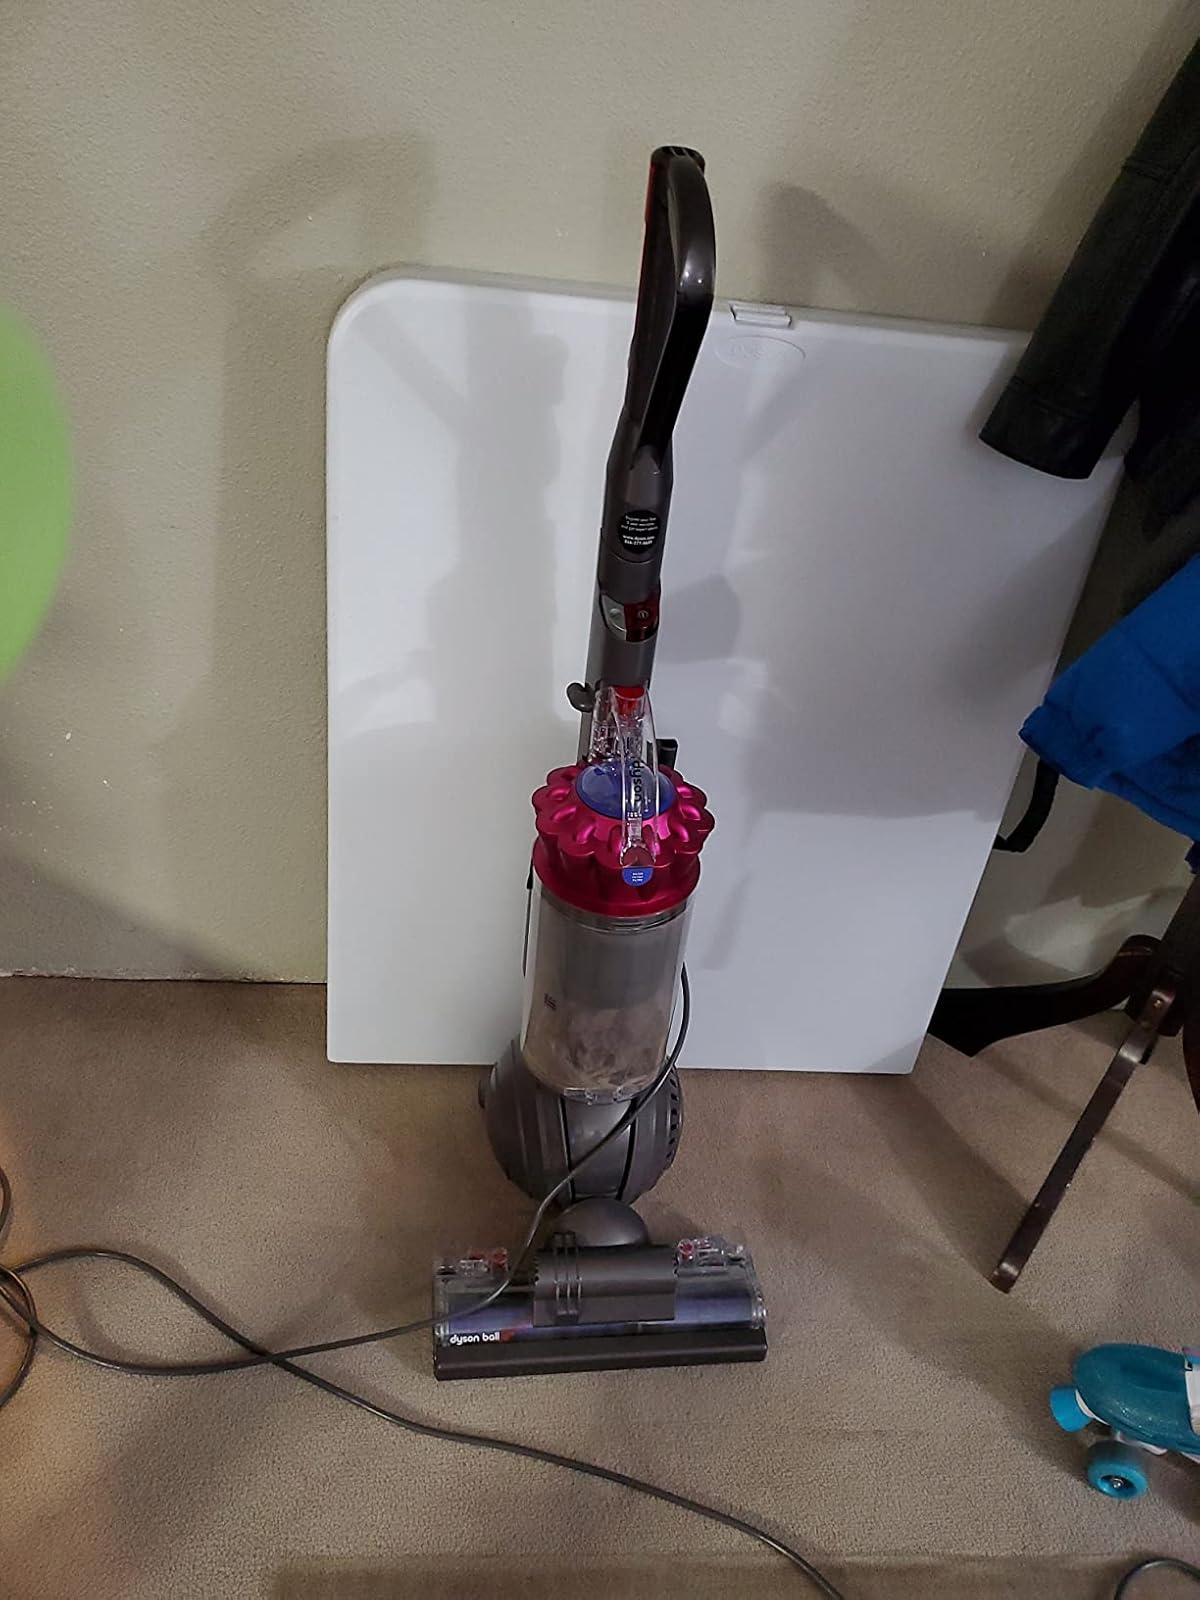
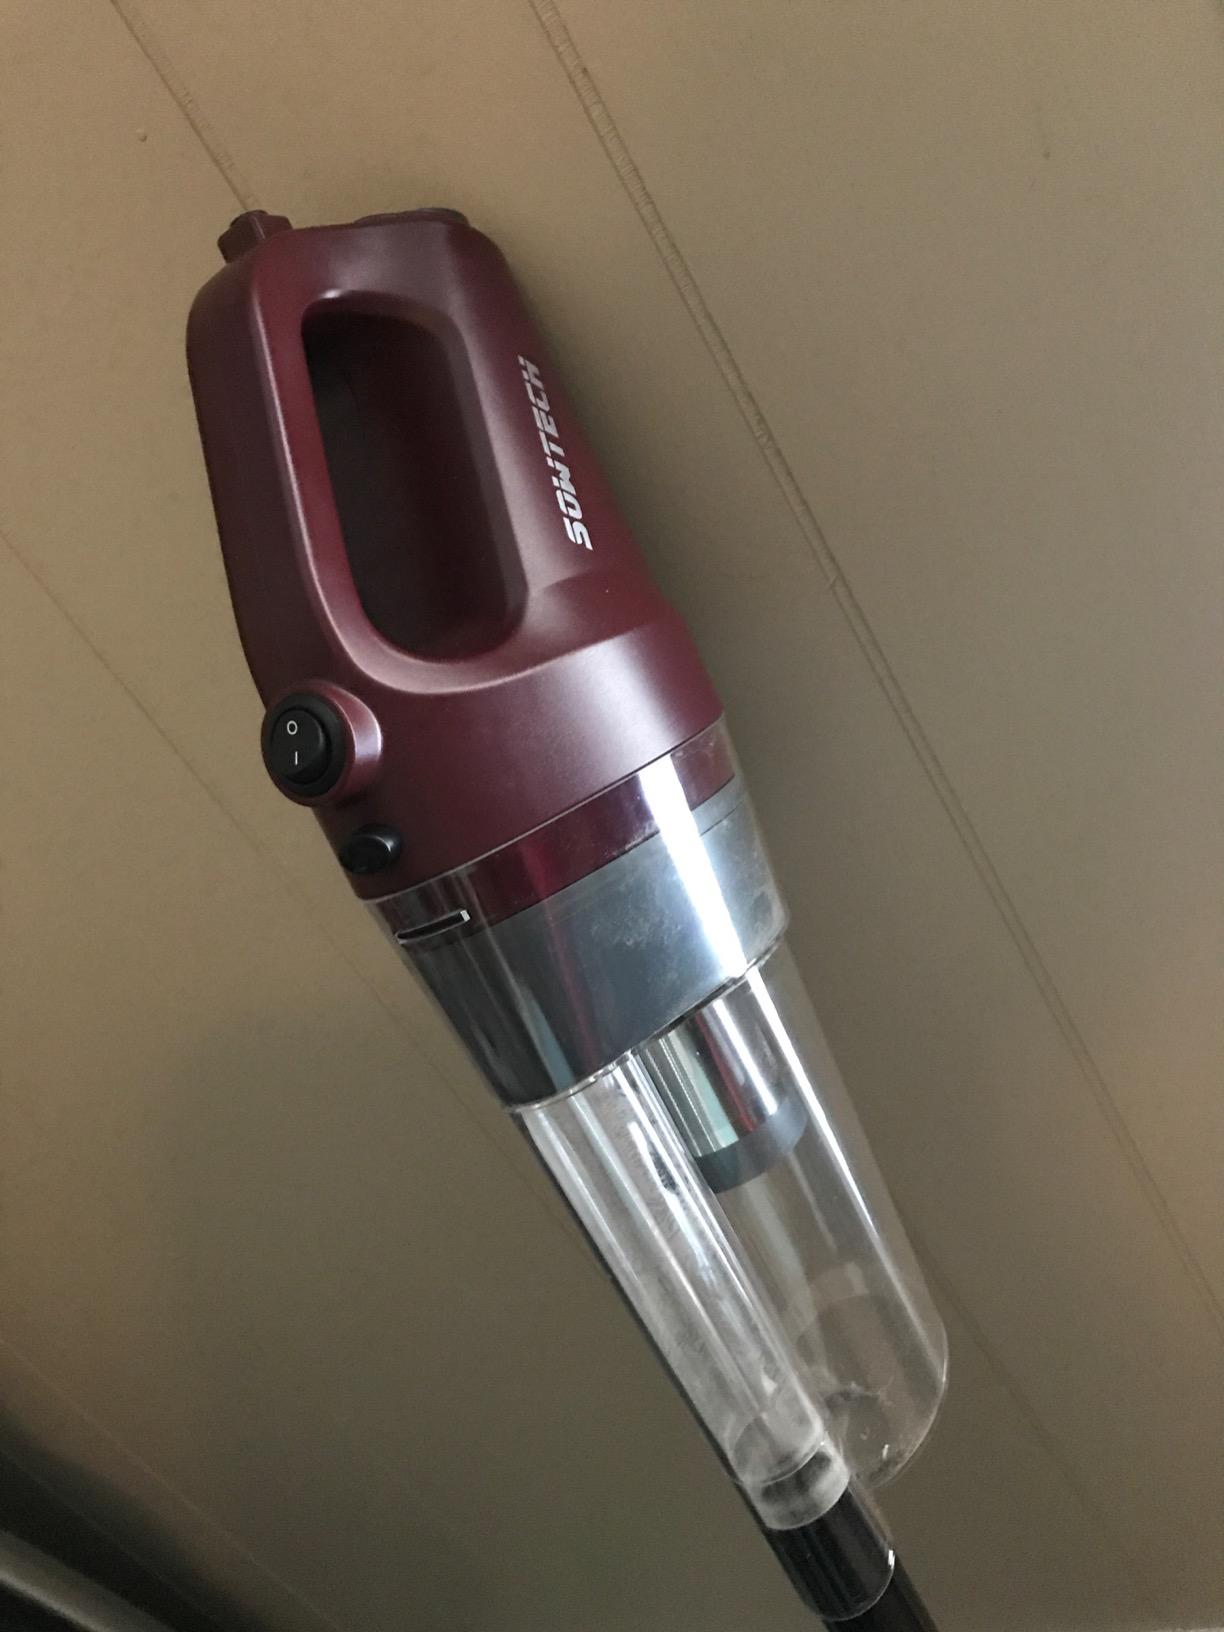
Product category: items_vacuum
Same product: no